Emőke Szőcs

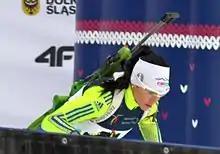
2017 European Biathlon Championships

Emőke Szőcs (born 20 October 1985) is a Hungarian professional biathlonist.